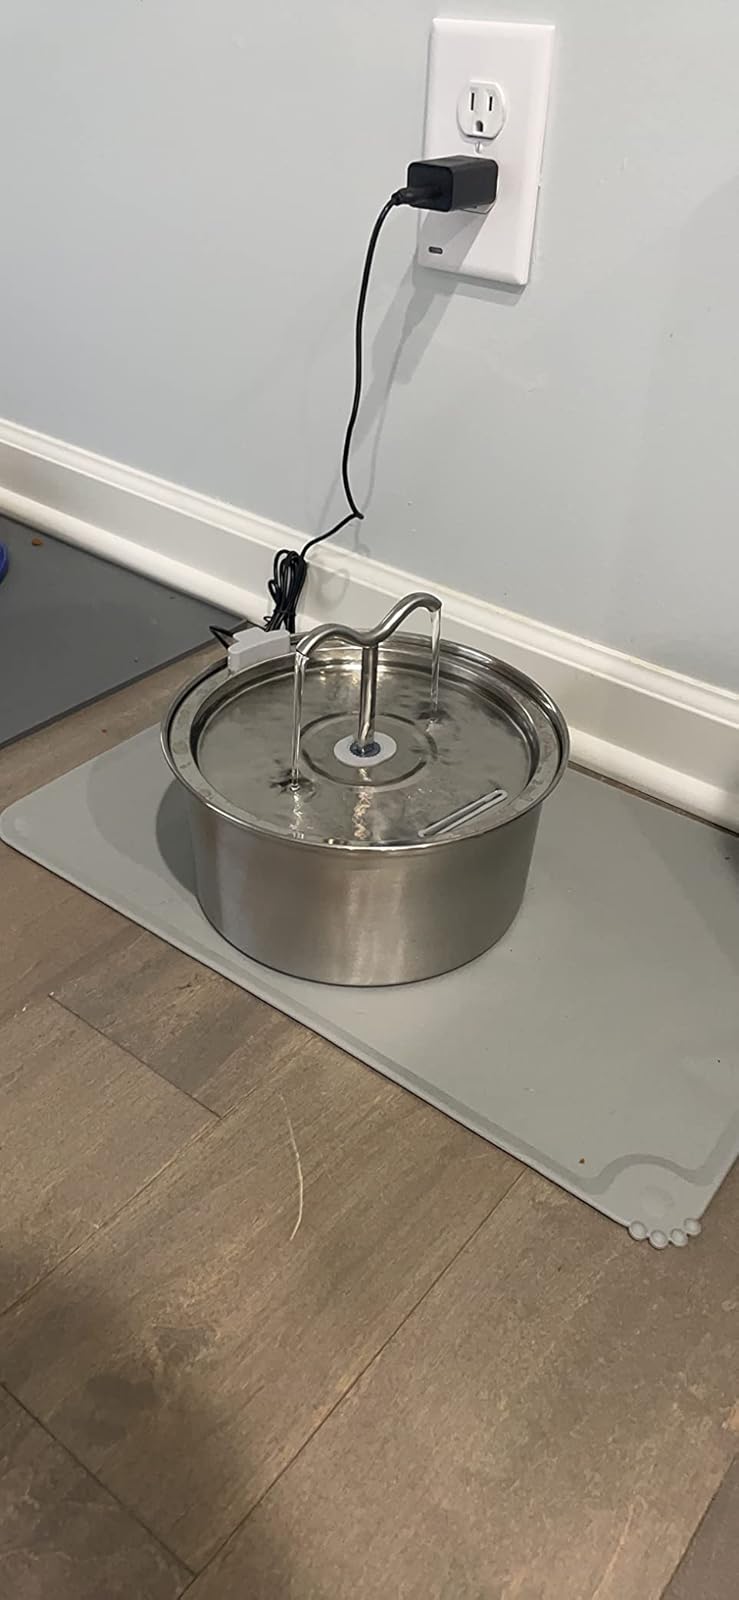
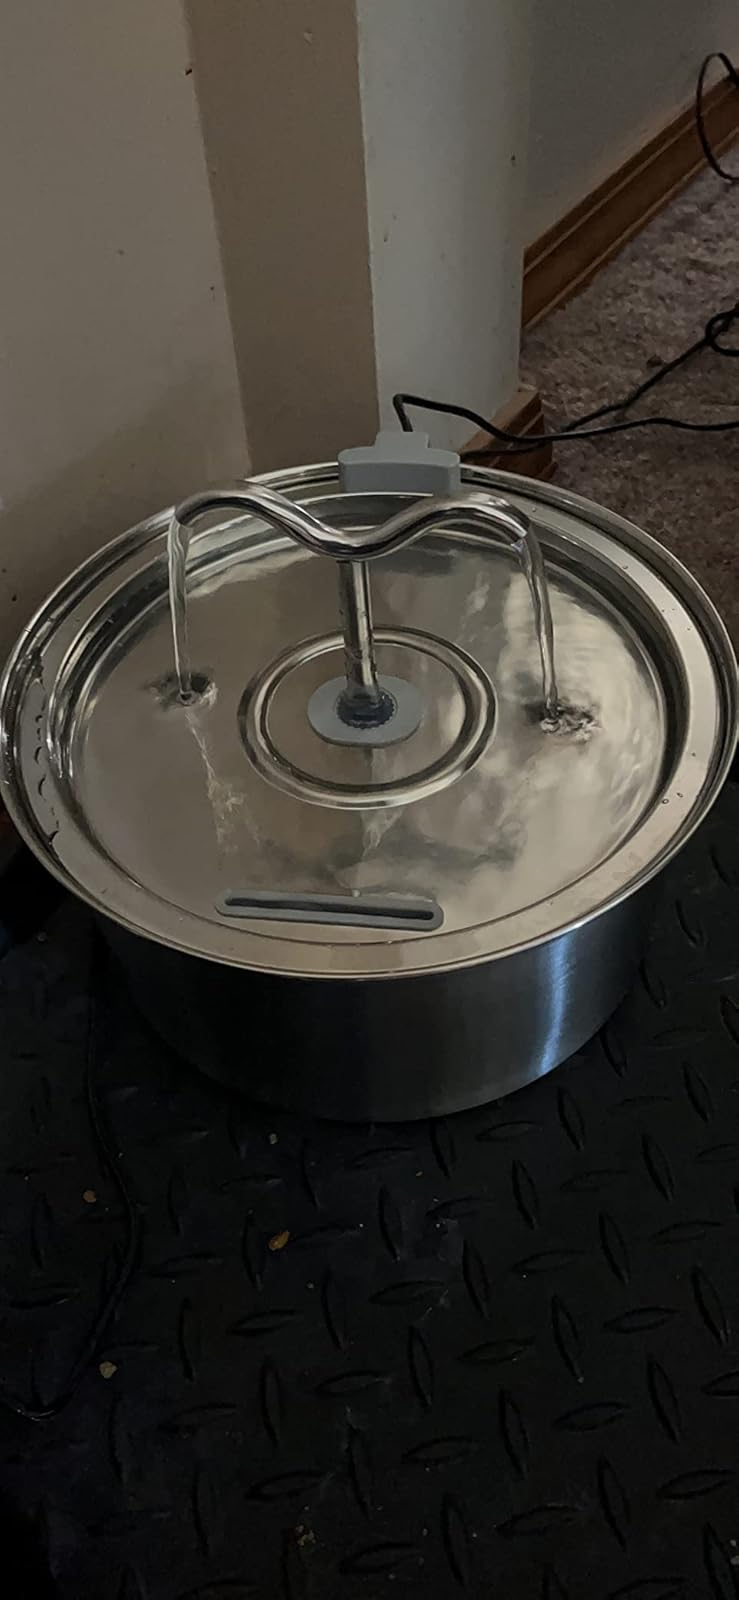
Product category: items_bowl
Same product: yes